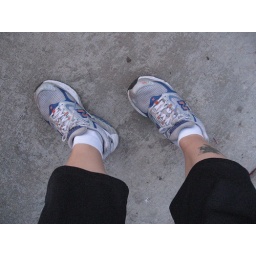
[014/365] the green girl in her running shoes